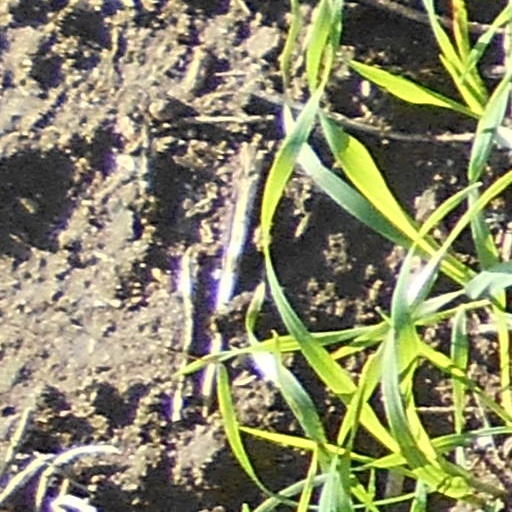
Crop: wheat